Mitten

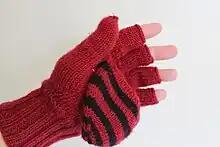
Hybrid glove / mitten

Mittens are made from several materials, including wool, leather and fur. From the late 18th century, knitting patterns were published which allowed to inscribe poems on knitted mittens.